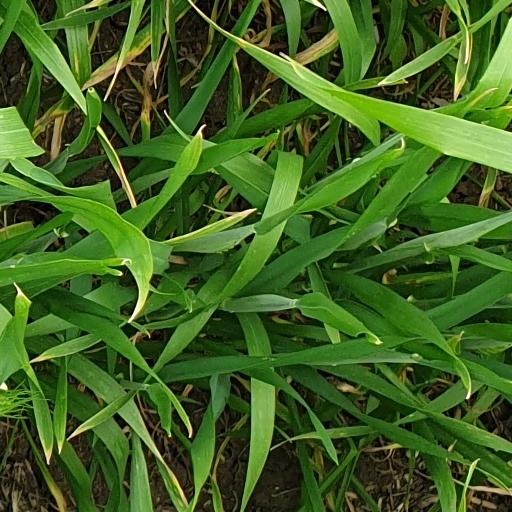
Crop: wheat